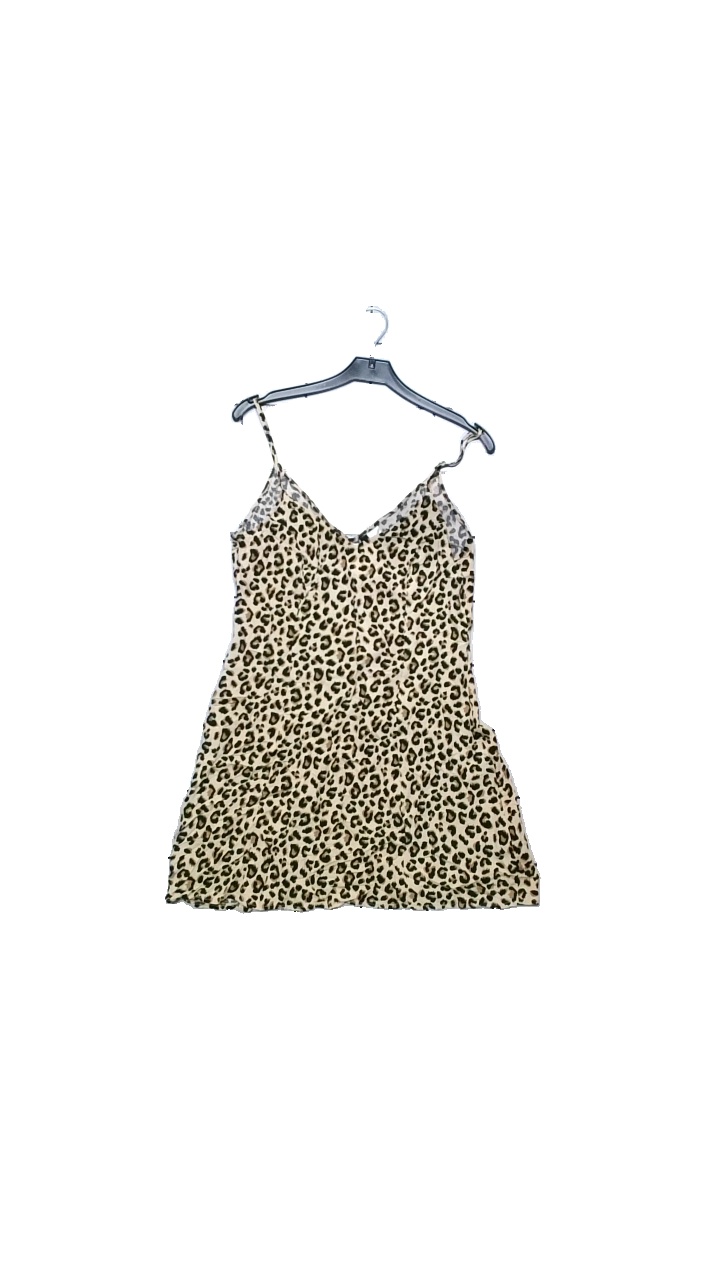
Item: Dress (Ladies)
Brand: H&m
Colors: Beige, Brown
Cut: Regular, V-collar
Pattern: Animal print
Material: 100% viscose
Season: Summer
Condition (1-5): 5
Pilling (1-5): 4
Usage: Reuse
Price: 50-100